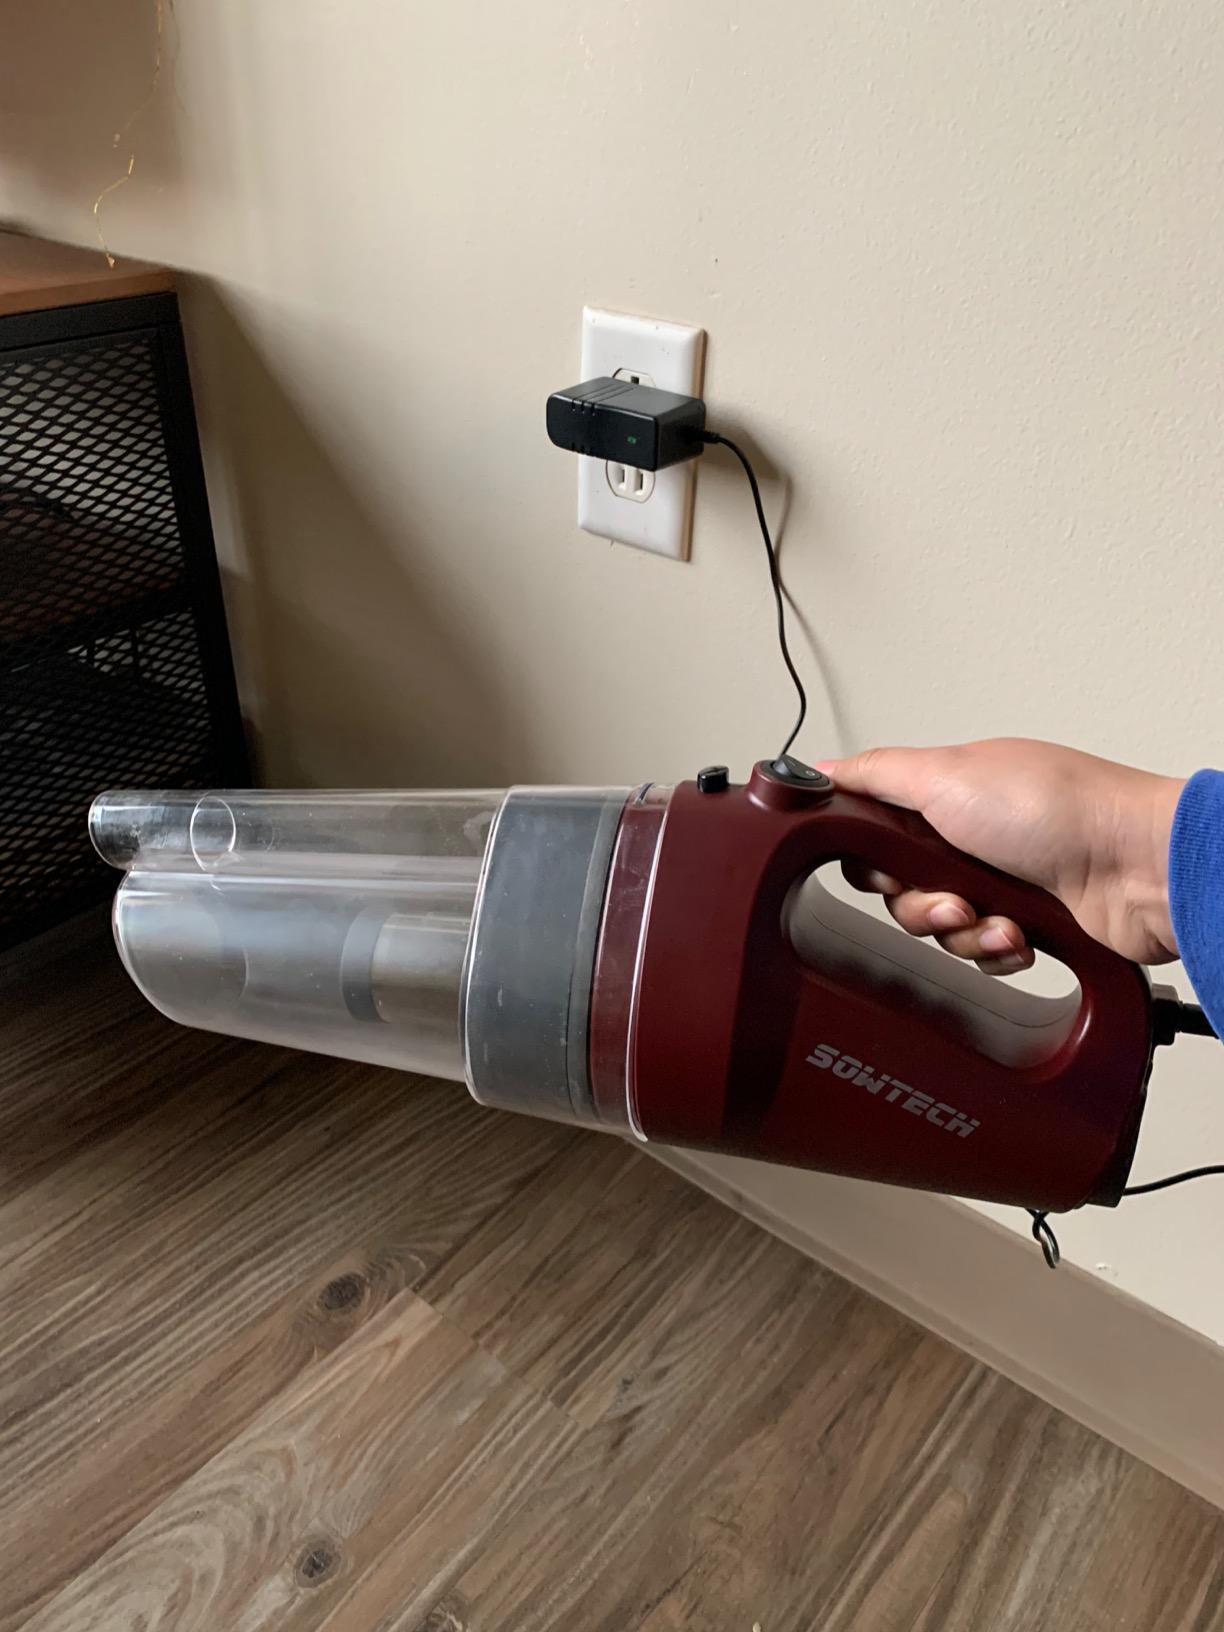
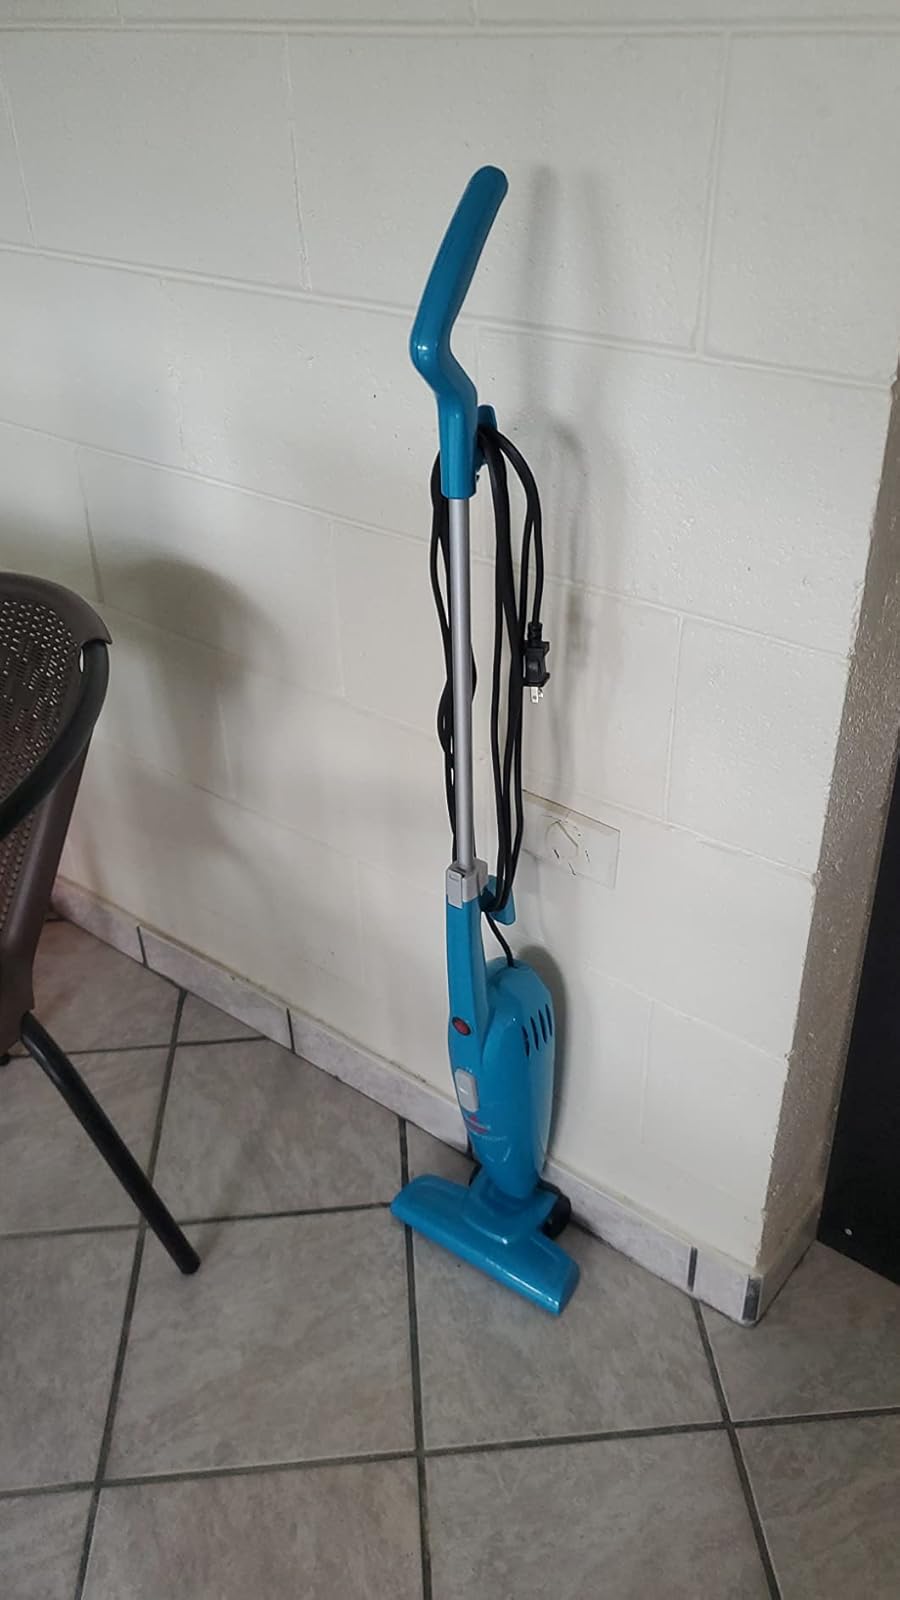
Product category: items_vacuum
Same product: no